France

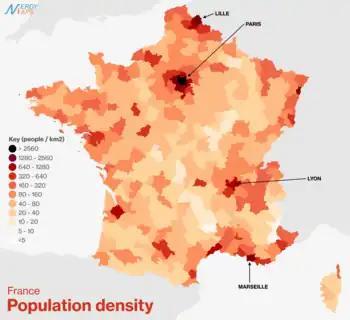
Population density in France by arrondissement

As a significant hub for international relations, France has the third-largest assembly of diplomatic missions, second only to China and the United States. It also hosts the headquarters of several international organisations, including the OECD, UNESCO, Interpol, the International Bureau of Weights and Measures, and the OIF.